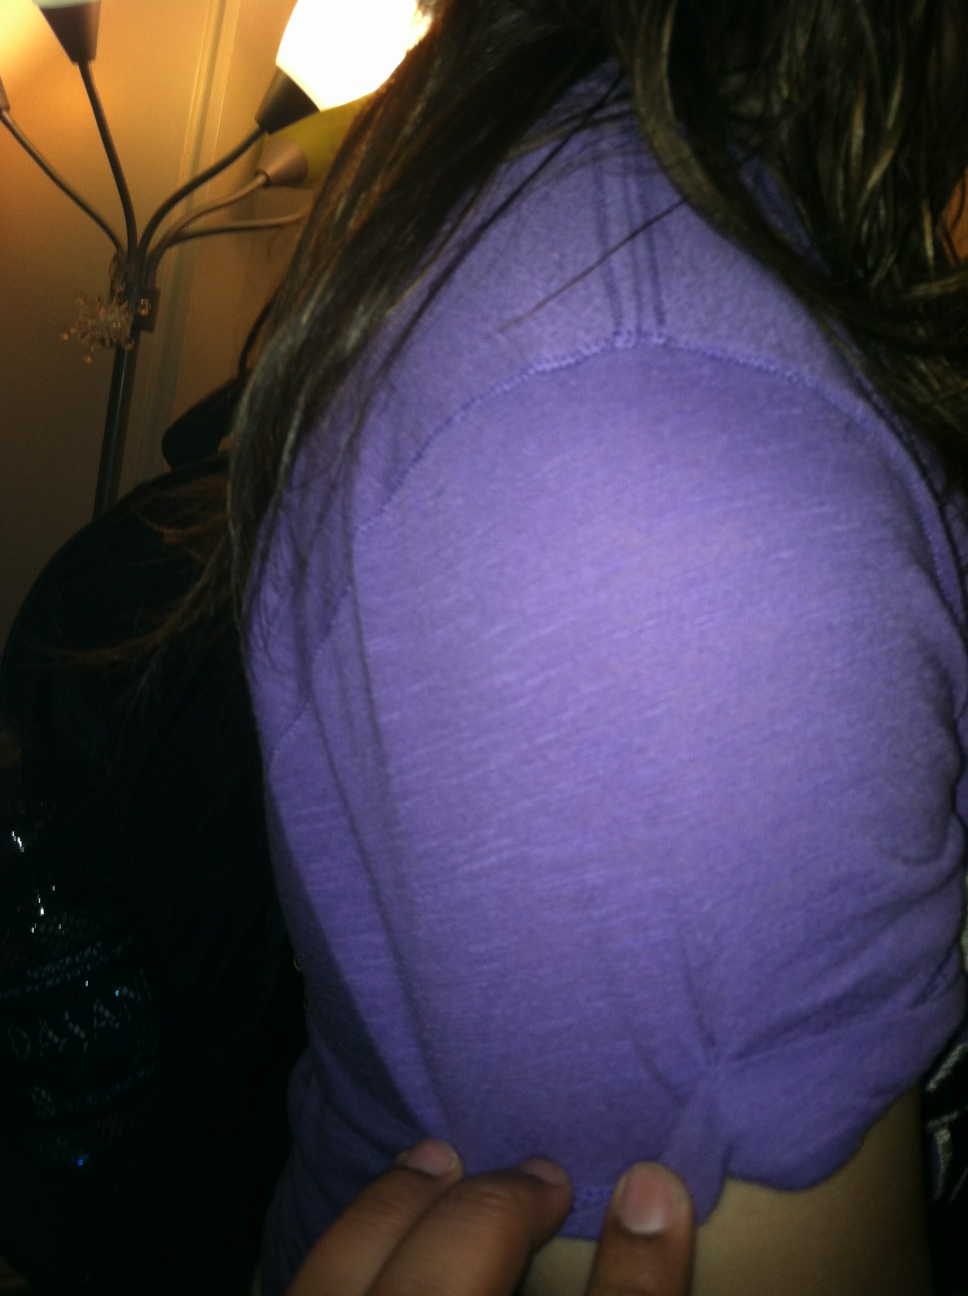Question: What color was that shirt?
Answer: purple